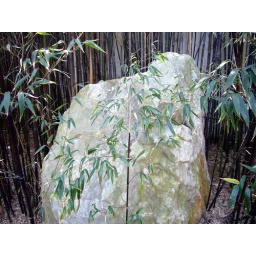
One of the seven wise men rocks in the black bamboo forest in the Chinese Garden of Friendship.